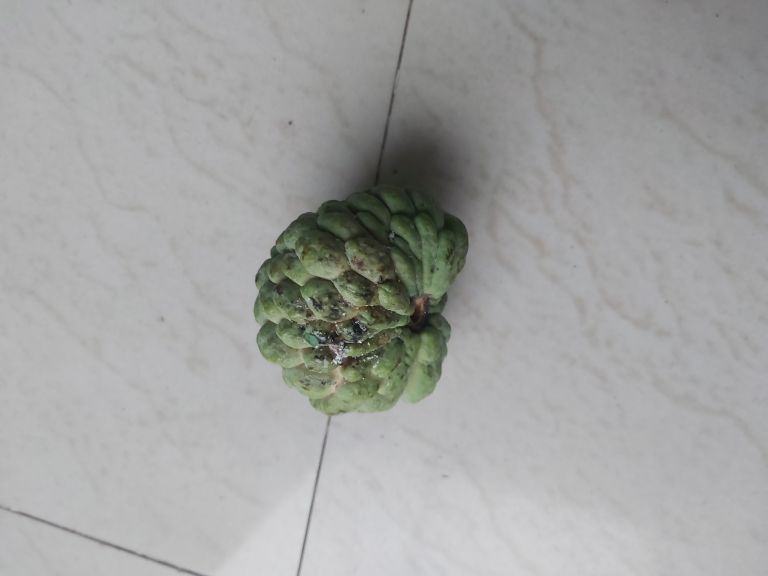
Disease label: Leaf spot on fruit